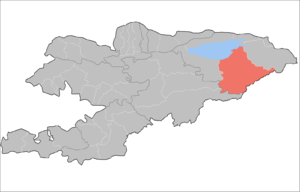
Le district de Jeti-Ögüz est un raion de la province d'Yssyk-köle dans le nord-est du Kirghizistan. Son chef-lieu est le village de Kyzyl-Suu. Sa superficie est de 14 499 km2, et 82 085 personne y résidaient en 2009.